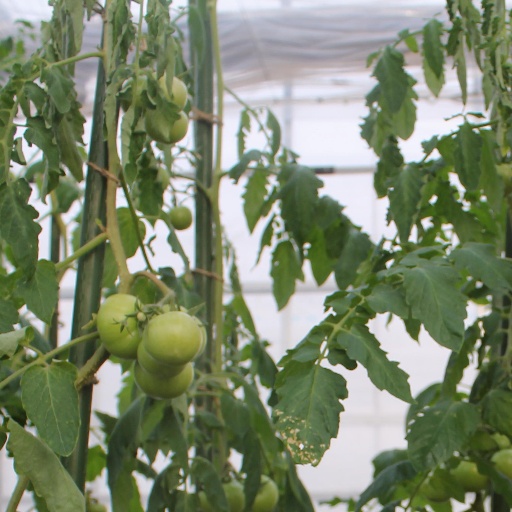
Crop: tomato